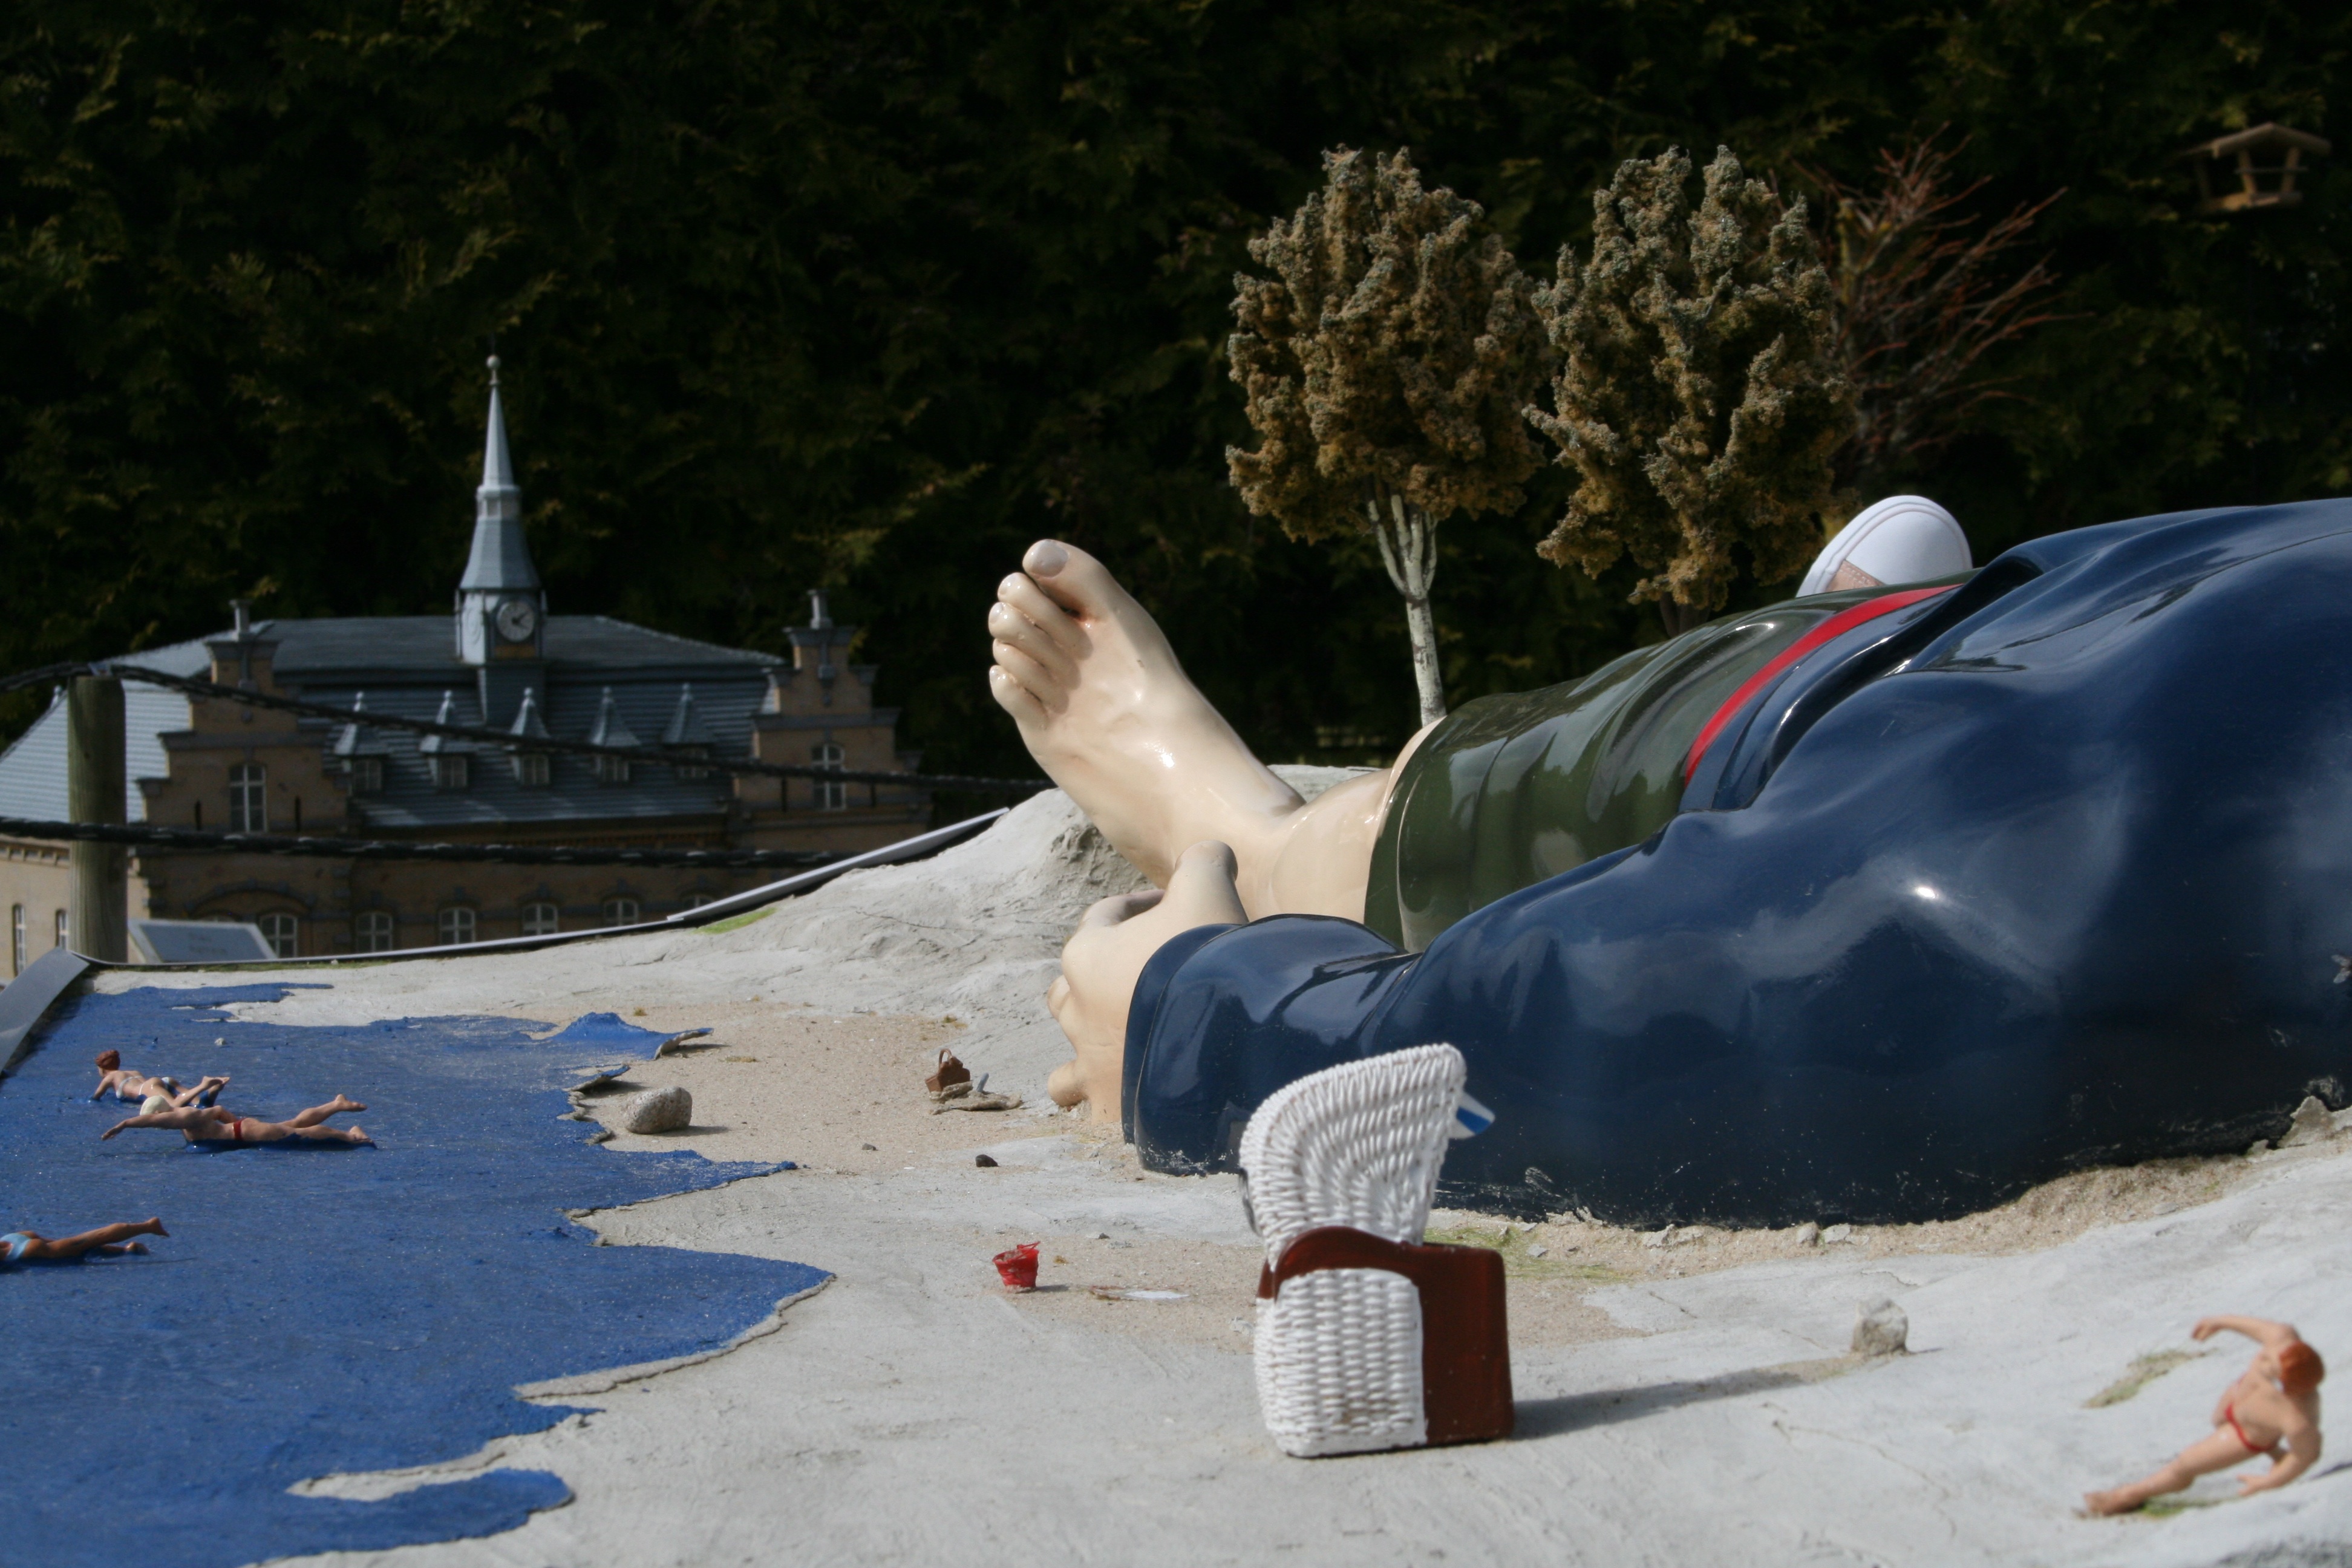
beach, sea, sand, snow, winter, foot, holiday, season, swimmer, giant, baltic sea, beach chair, sand beach, gulliver